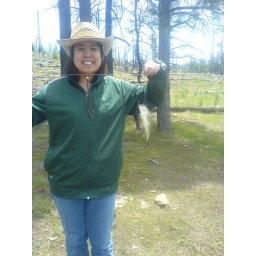
Fishing and camping at Black canyon lake arizona. I got 2 bass (not in photos)